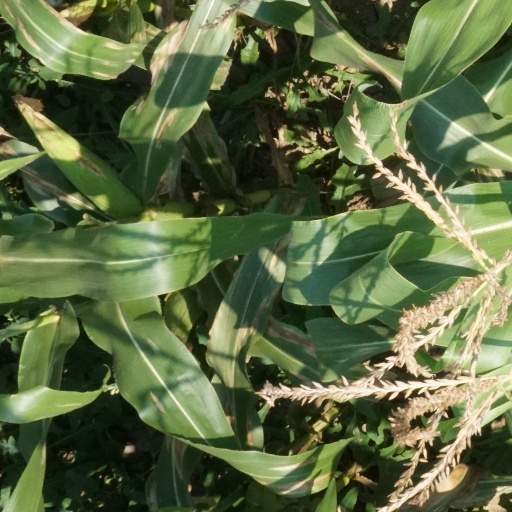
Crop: maize; corn